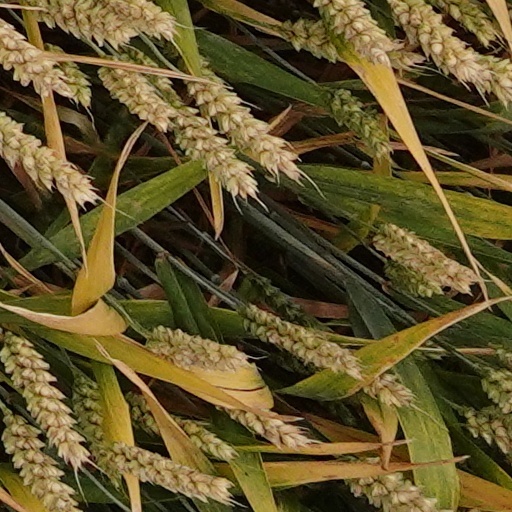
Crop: wheat